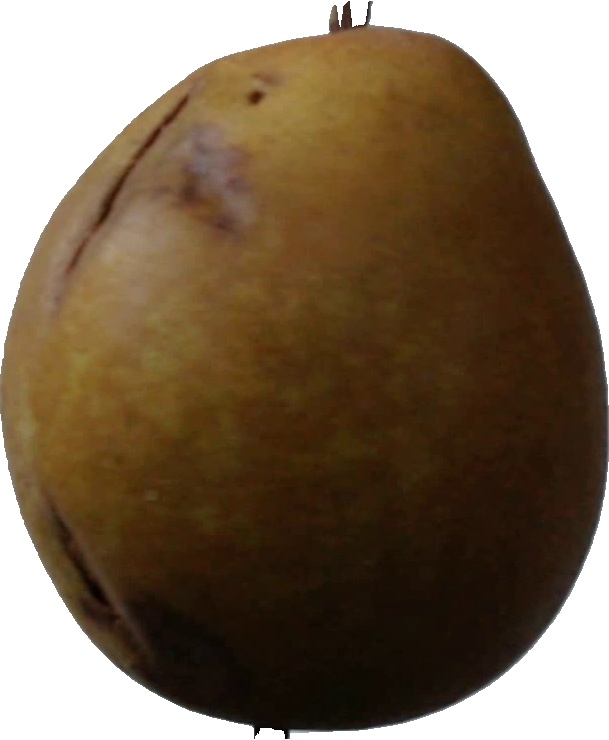
Label: pear_3